Dead zone (ecology)

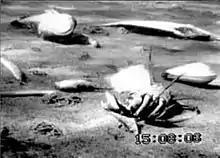
Underwater video frame of the sea floor in the western Baltic covered with dead or dying crabs, fish and clams killed by oxygen depletion

The most notable effects of eutrophication are vegetal blooms, sometimes toxic, loss of biodiversity and anoxia, which can lead to the massive death of aquatic organisms.